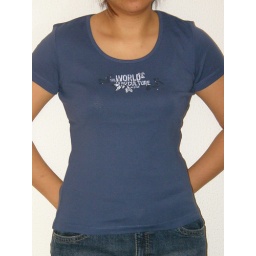
World s our culture shirt P439 in pink n blue colors at all sizes